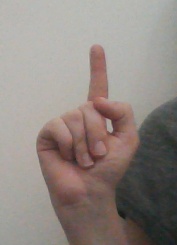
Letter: bb